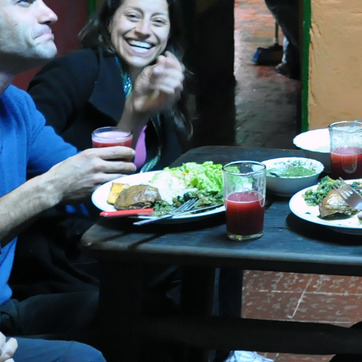
Material: food